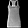
Label: T - shirt / top